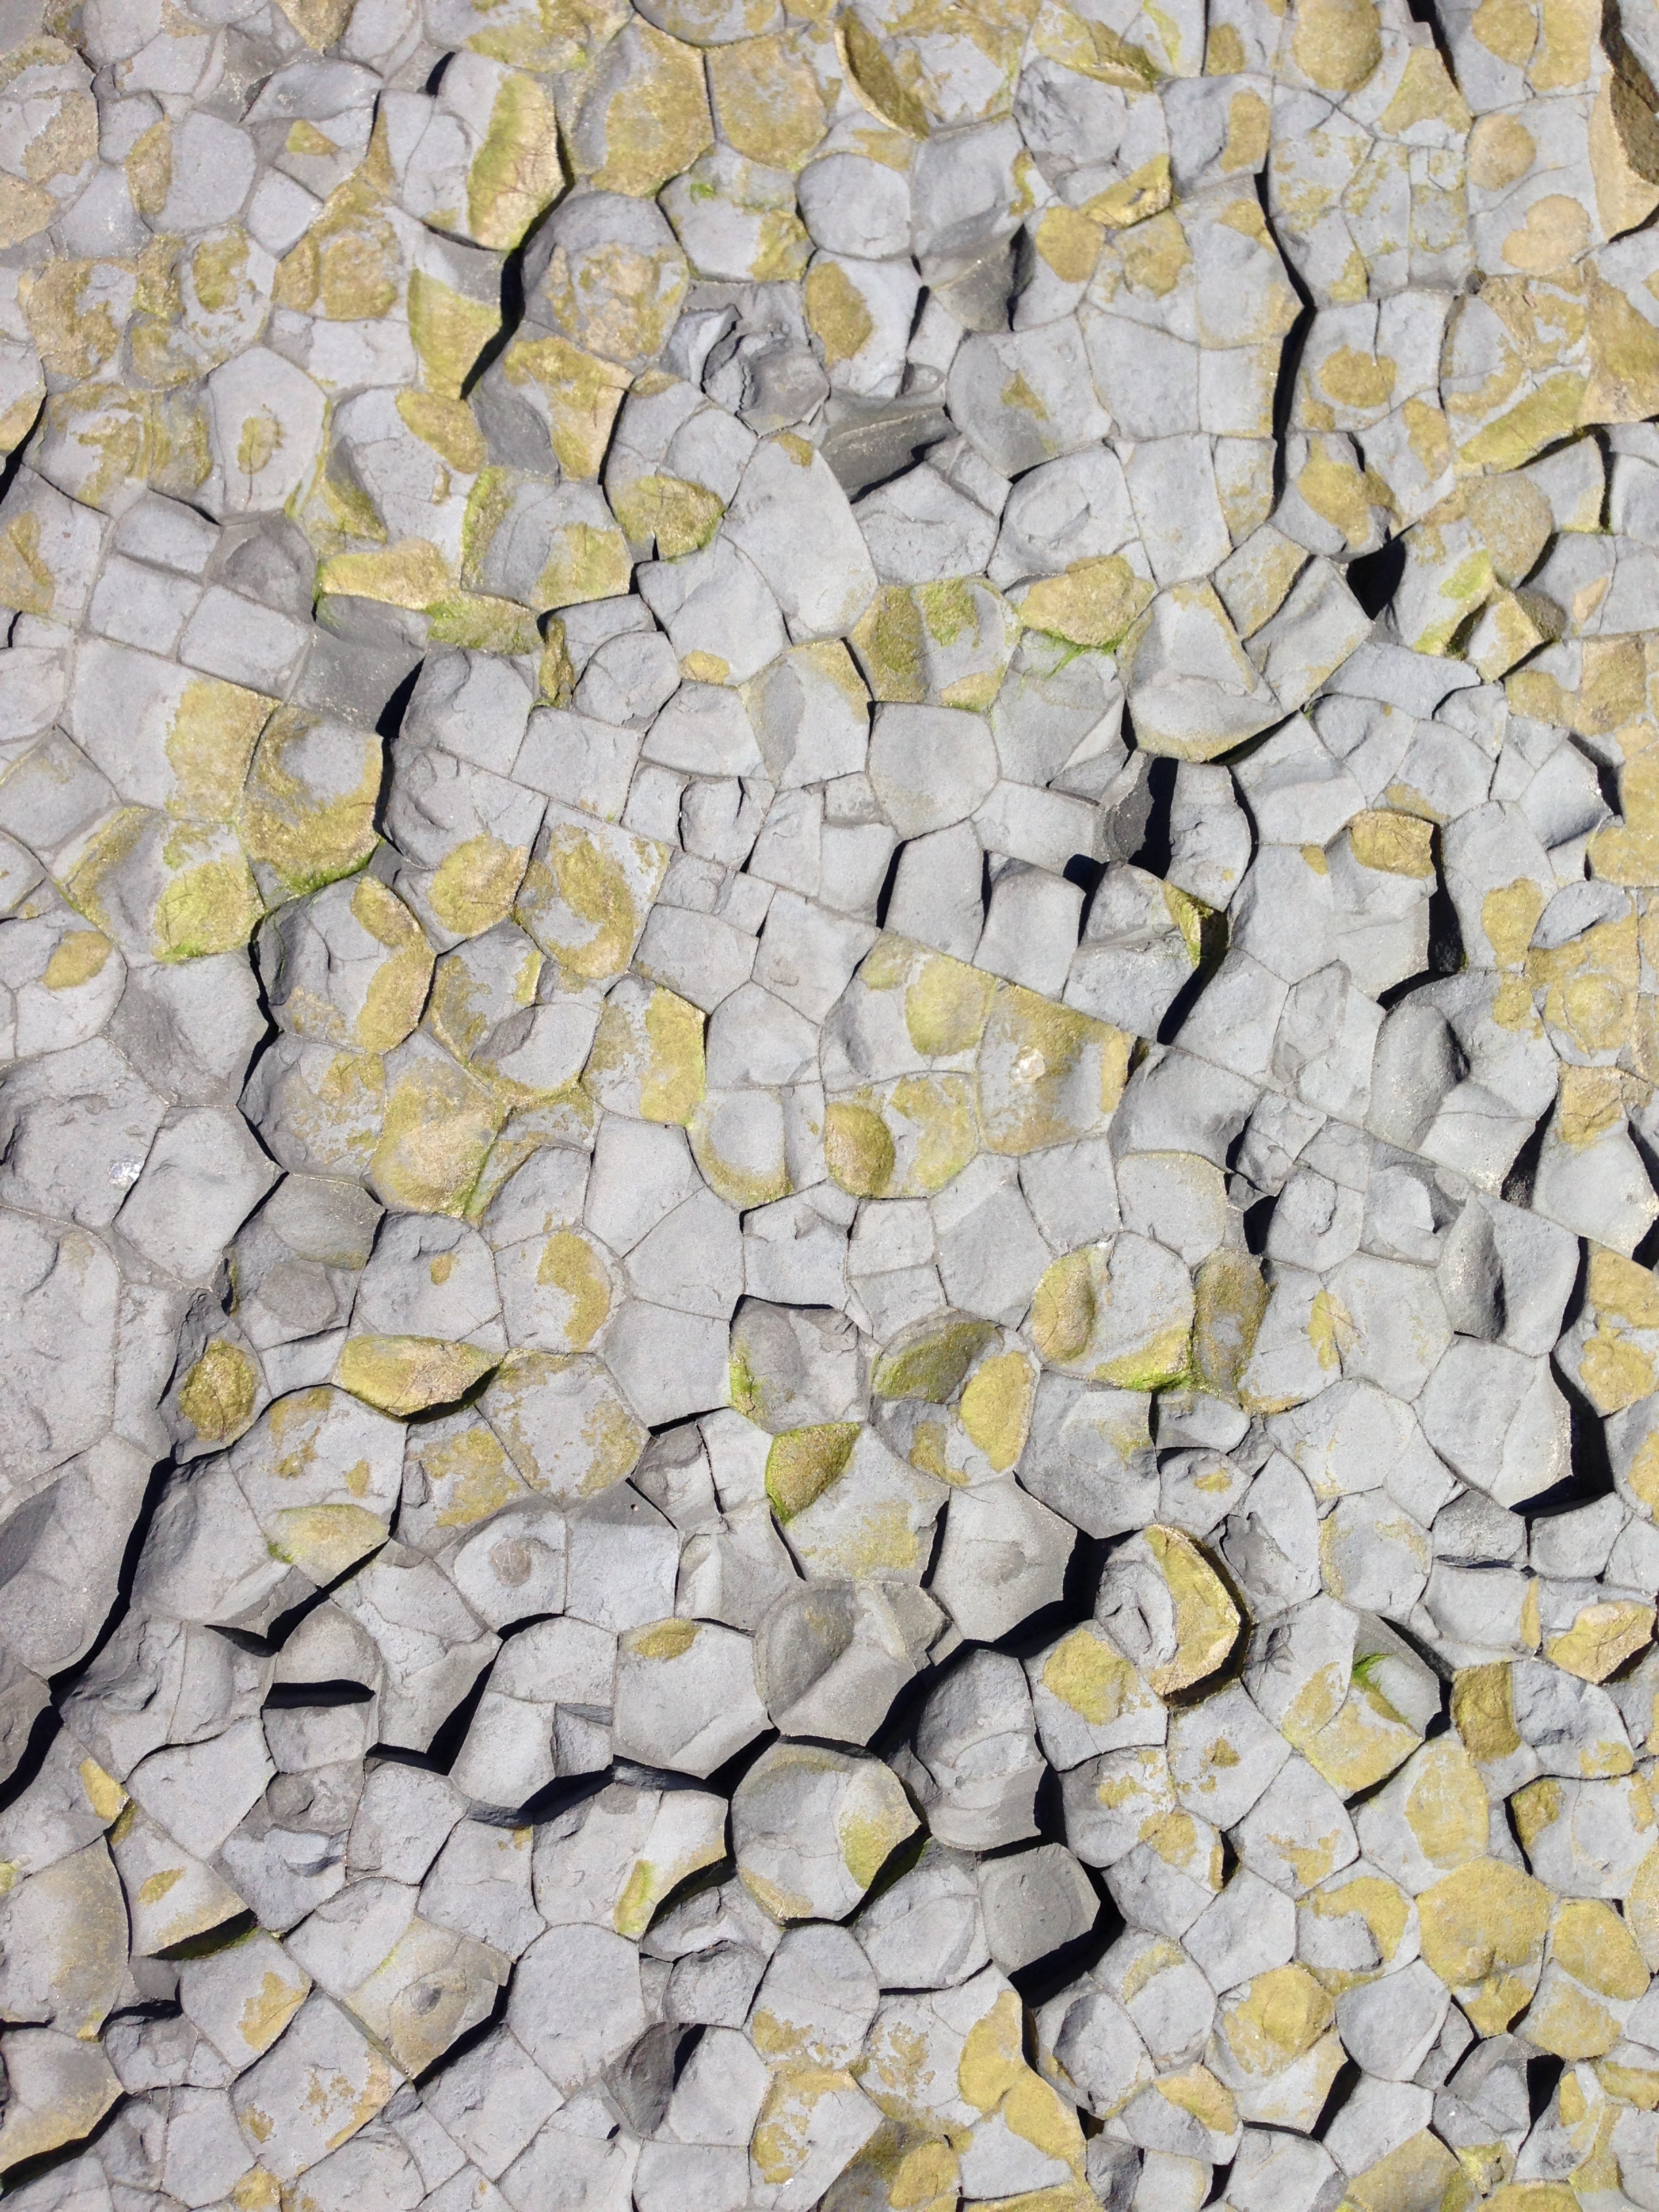
sea, nature, rock, texture, shore, floor, wall, stone, pattern, pebble, soil, stone wall, yellow, material, gravel, flooring